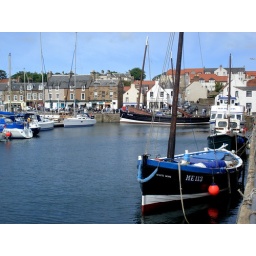
The White Wing and The Reaper sail boats in Anstruther harbour